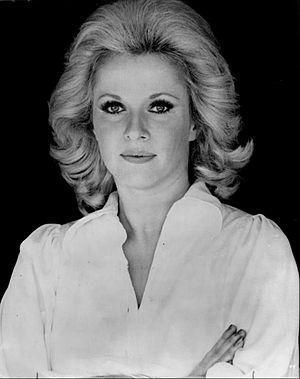
Mary Costa est une actrice et cantatrice américaine.